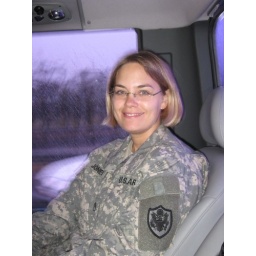
SSG Jones on the bus on the way back to base in Korea.